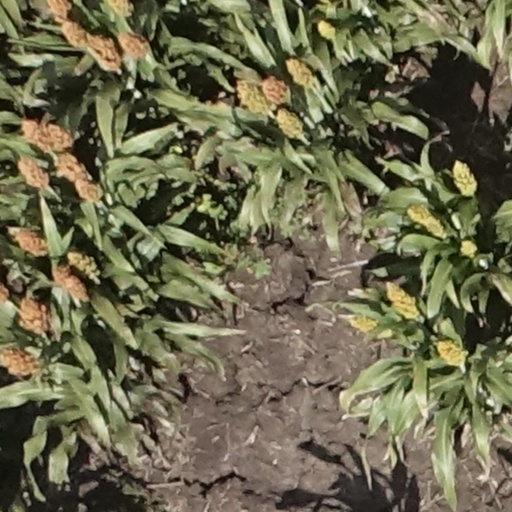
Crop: sorghum